Louis le Brocquy Táin illustrations

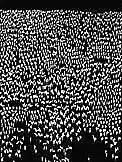
"The Táin", 1969. First edition.

The Tain illustrations are a series of drawings that illustrated "Táin Bó Cúailnge". In 1967 Louis le Brocquy was commissioned by publisher Liam Miller to illustrate Thomas Kinsella's inspired version of the "Táin Bó Cúailnge", the record of Ireland's proto-historic past.